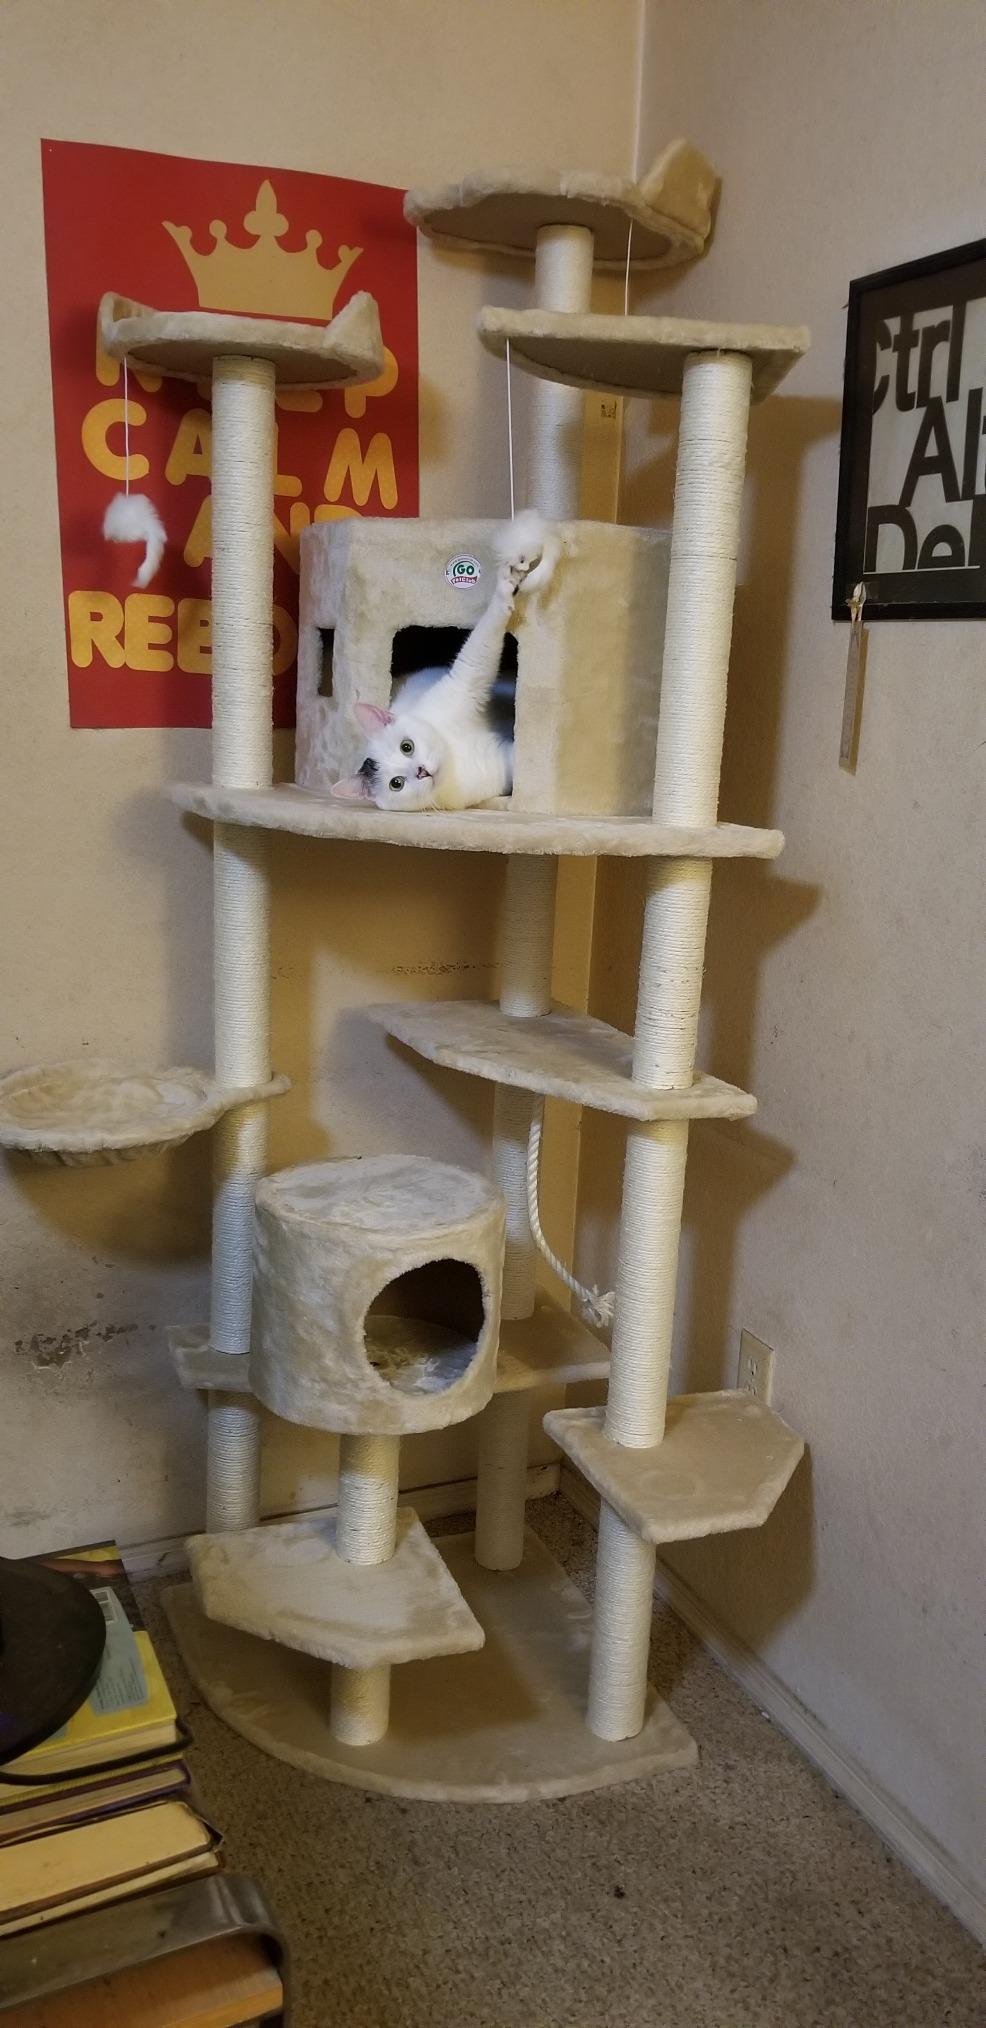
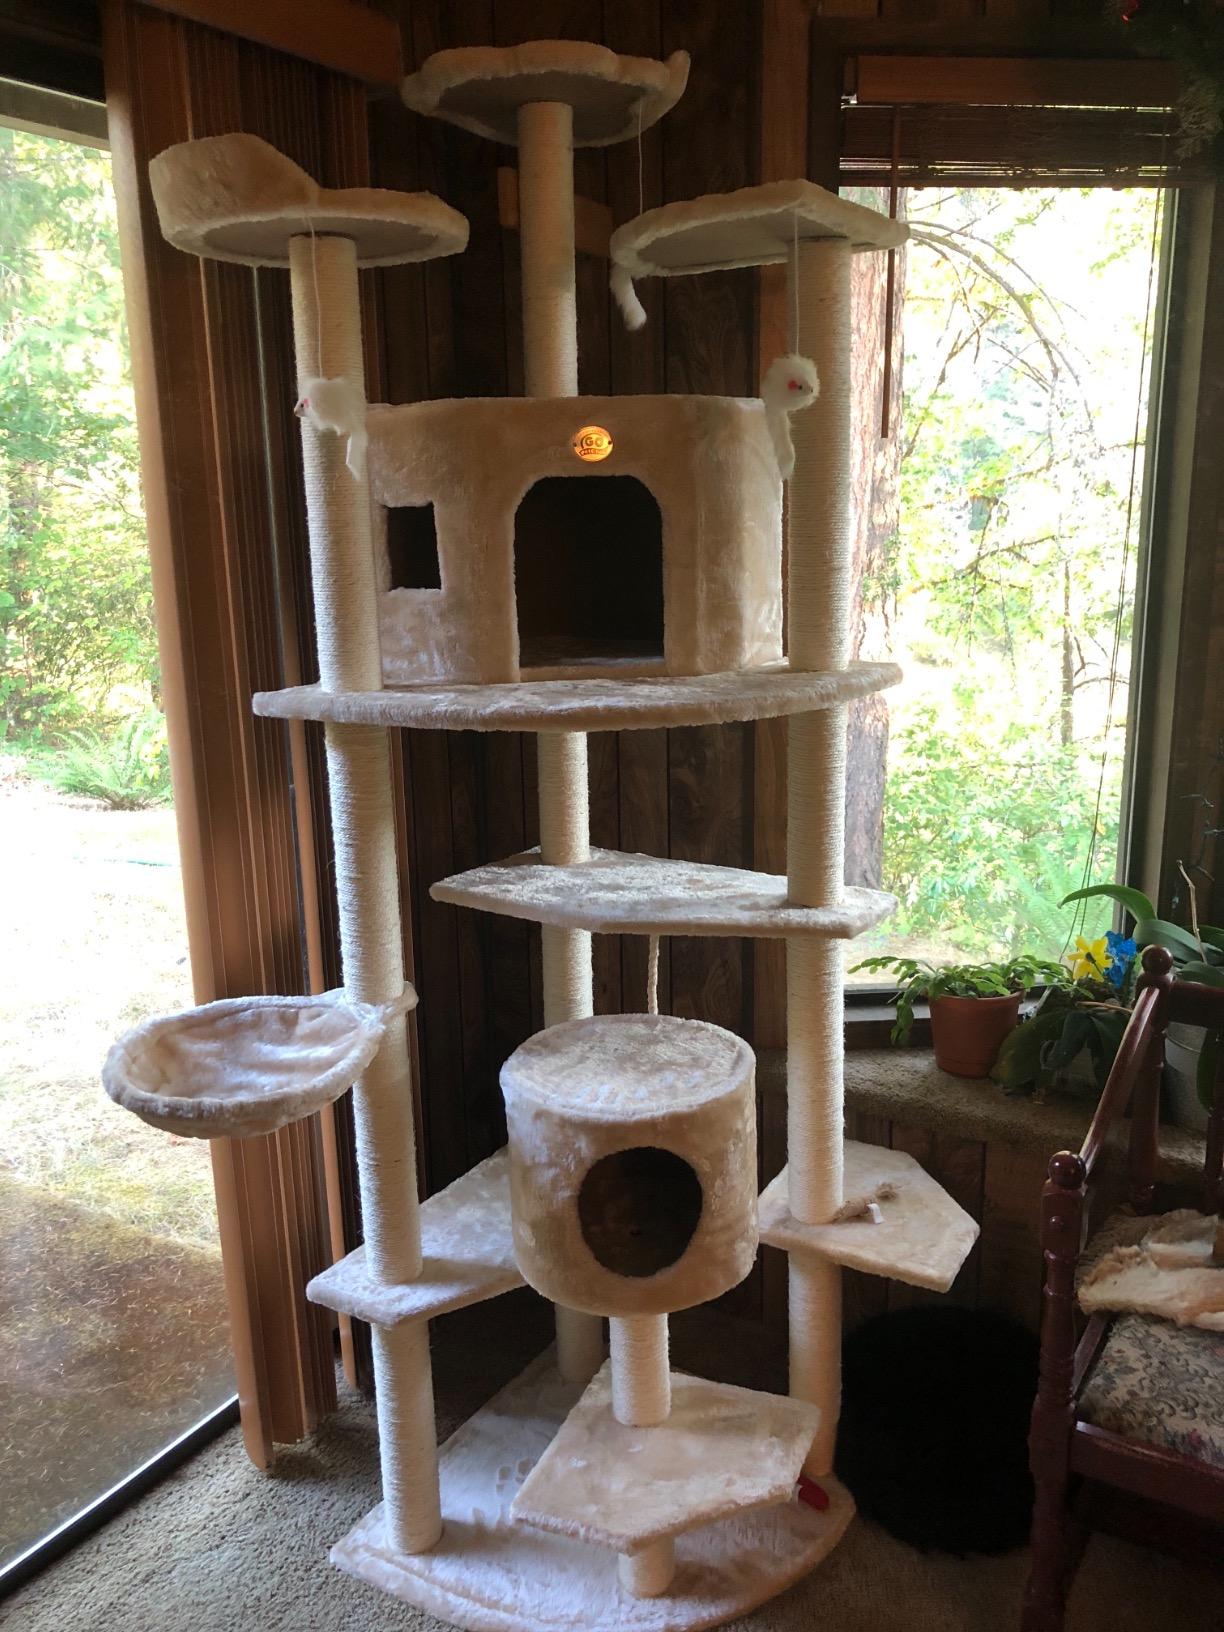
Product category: items_cat tree
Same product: yes